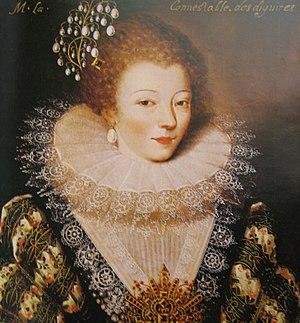
Moirans est une commune française située dans le département de l'Isère, en région Auvergne-Rhône-Alpes.
Marie Vignon, qui devient en 1617 la seconde épouse de François de Bonne de Lesdiguières, lieutenant général du Dauphiné, a été pendant 26 ans sa maîtresse. Elle est à l'origine de sa conversion au catholicisme en 1622, ce qui lui permet d'accéder au titre de connétable de France. Il meurt en 1626, elle lui survit trente-et-un ans.